Hip-hop

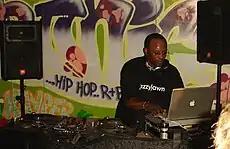
DJ Jazzy Jeff

As hip-hop became mainstream, it also grew vastly eclectic. Part of this evolution was enabled by technology. The 1980s saw the miniaturization of recording technology, making samplers, synthesizers, and drum machines affordable. Devices like the Akai MPC 2000, Linn 9000, and Roland TR-808 drum machine became beloved tools for hip-hop creators.